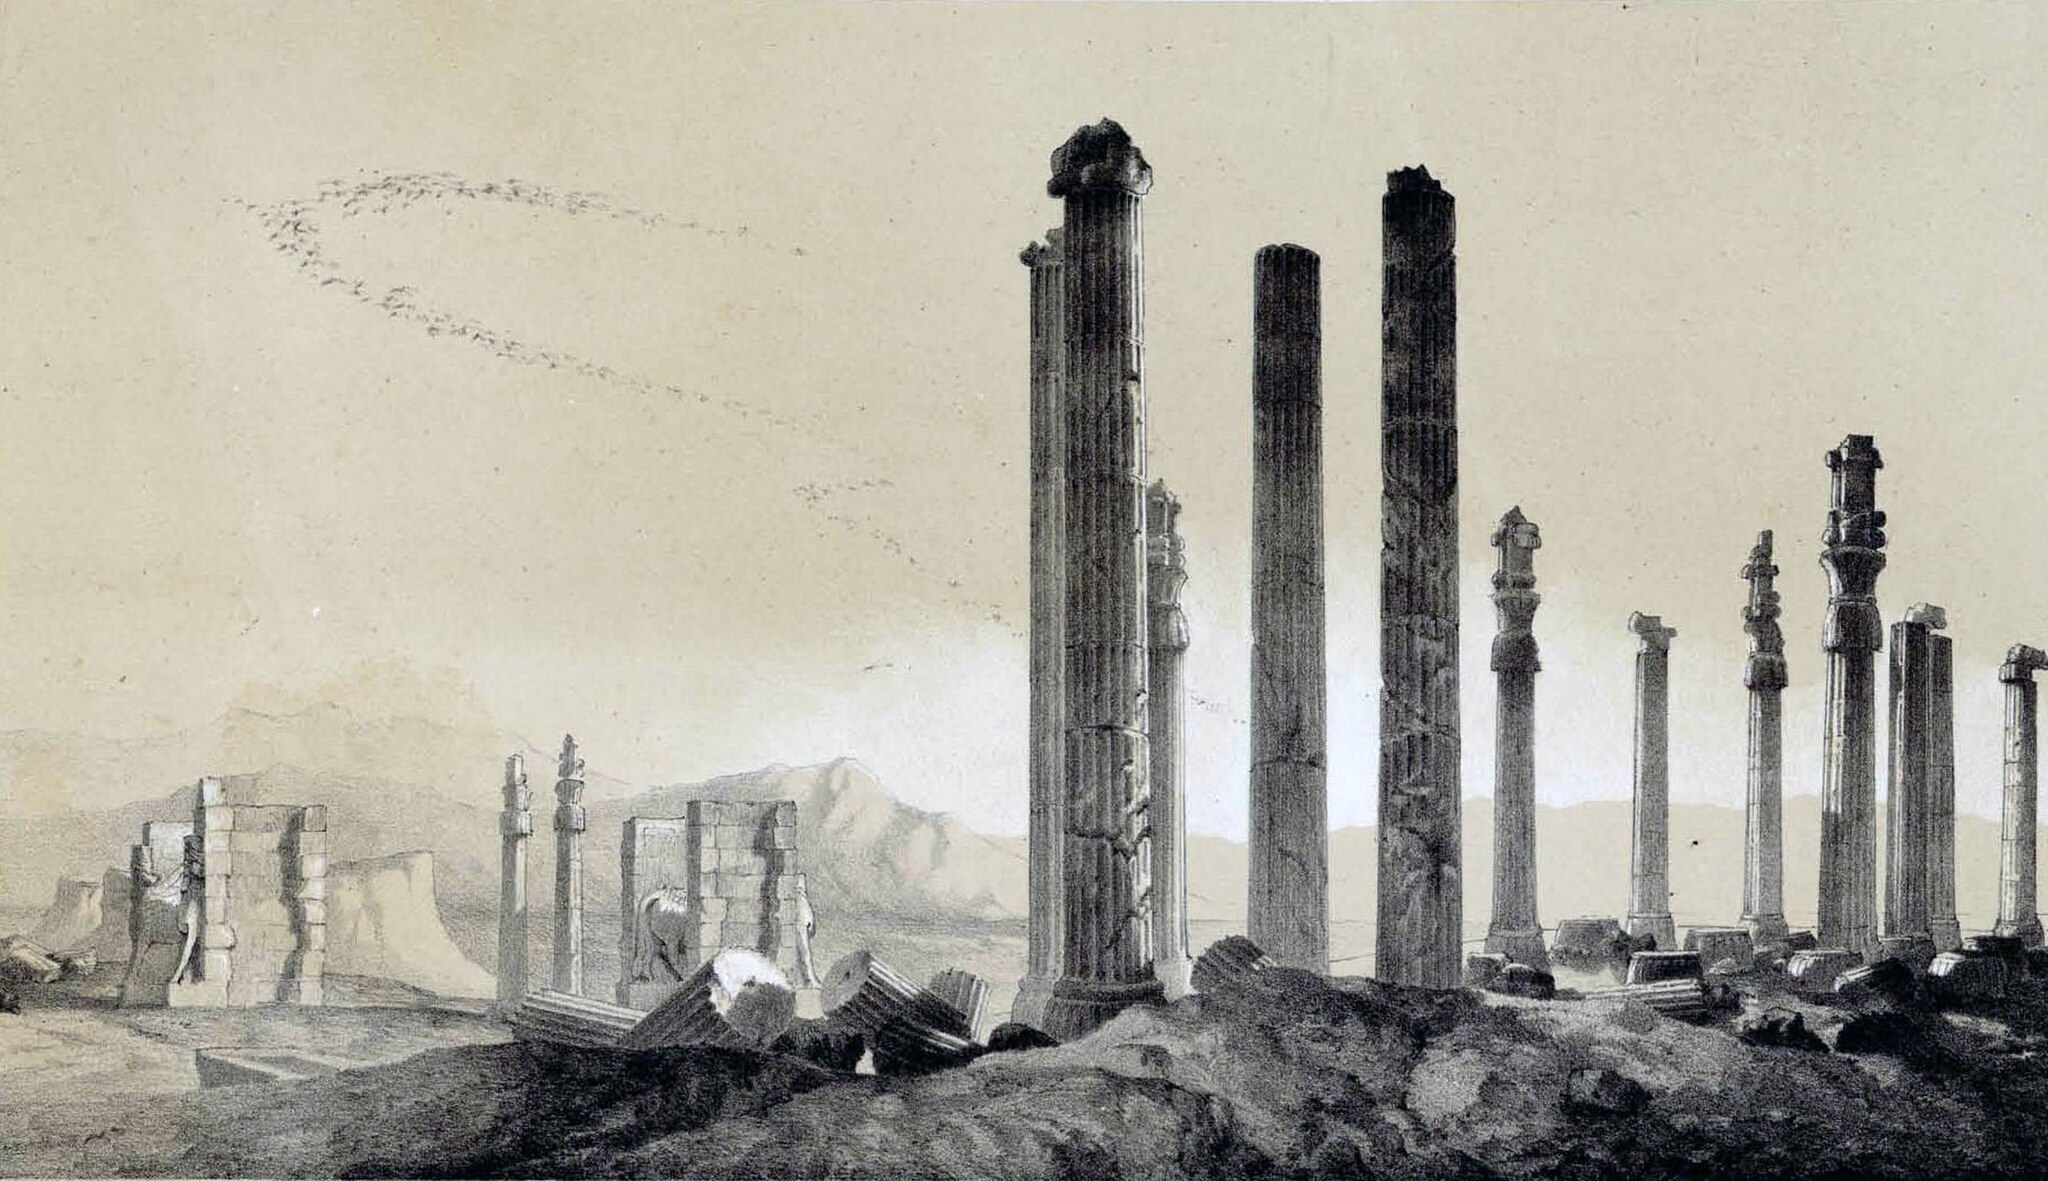
Title: Persepolis , view the ruins 4 by Eugène Flandin
Description: Persepolis , view the ruins
Date: 1840
Categories: Eugène Flandin, Uploaded with VicuñaUploader, 1840 in Iran, PD-old-100-expired, PD-Art (PD-old-auto-expired), CC-PD-Mark, Drawings of Persepolis, Files with coordinates missing SDC location of creation, Persepolis in the 19th century, Voyage en Perse, PD-Art missing SDC copyright status, PD-old missing SDC copyright status, Flocks of birds in flight, Flying birds in art, Drawings of columns